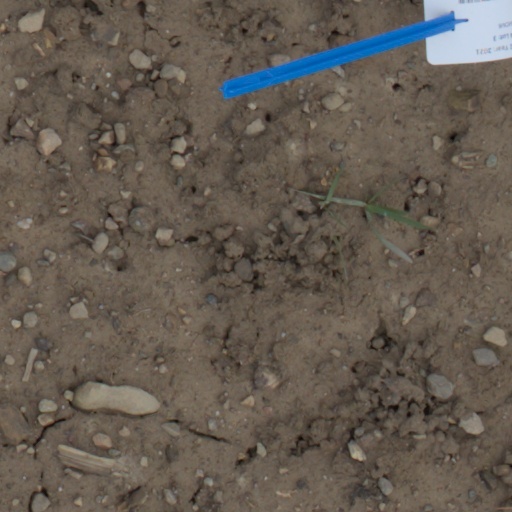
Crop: wheat